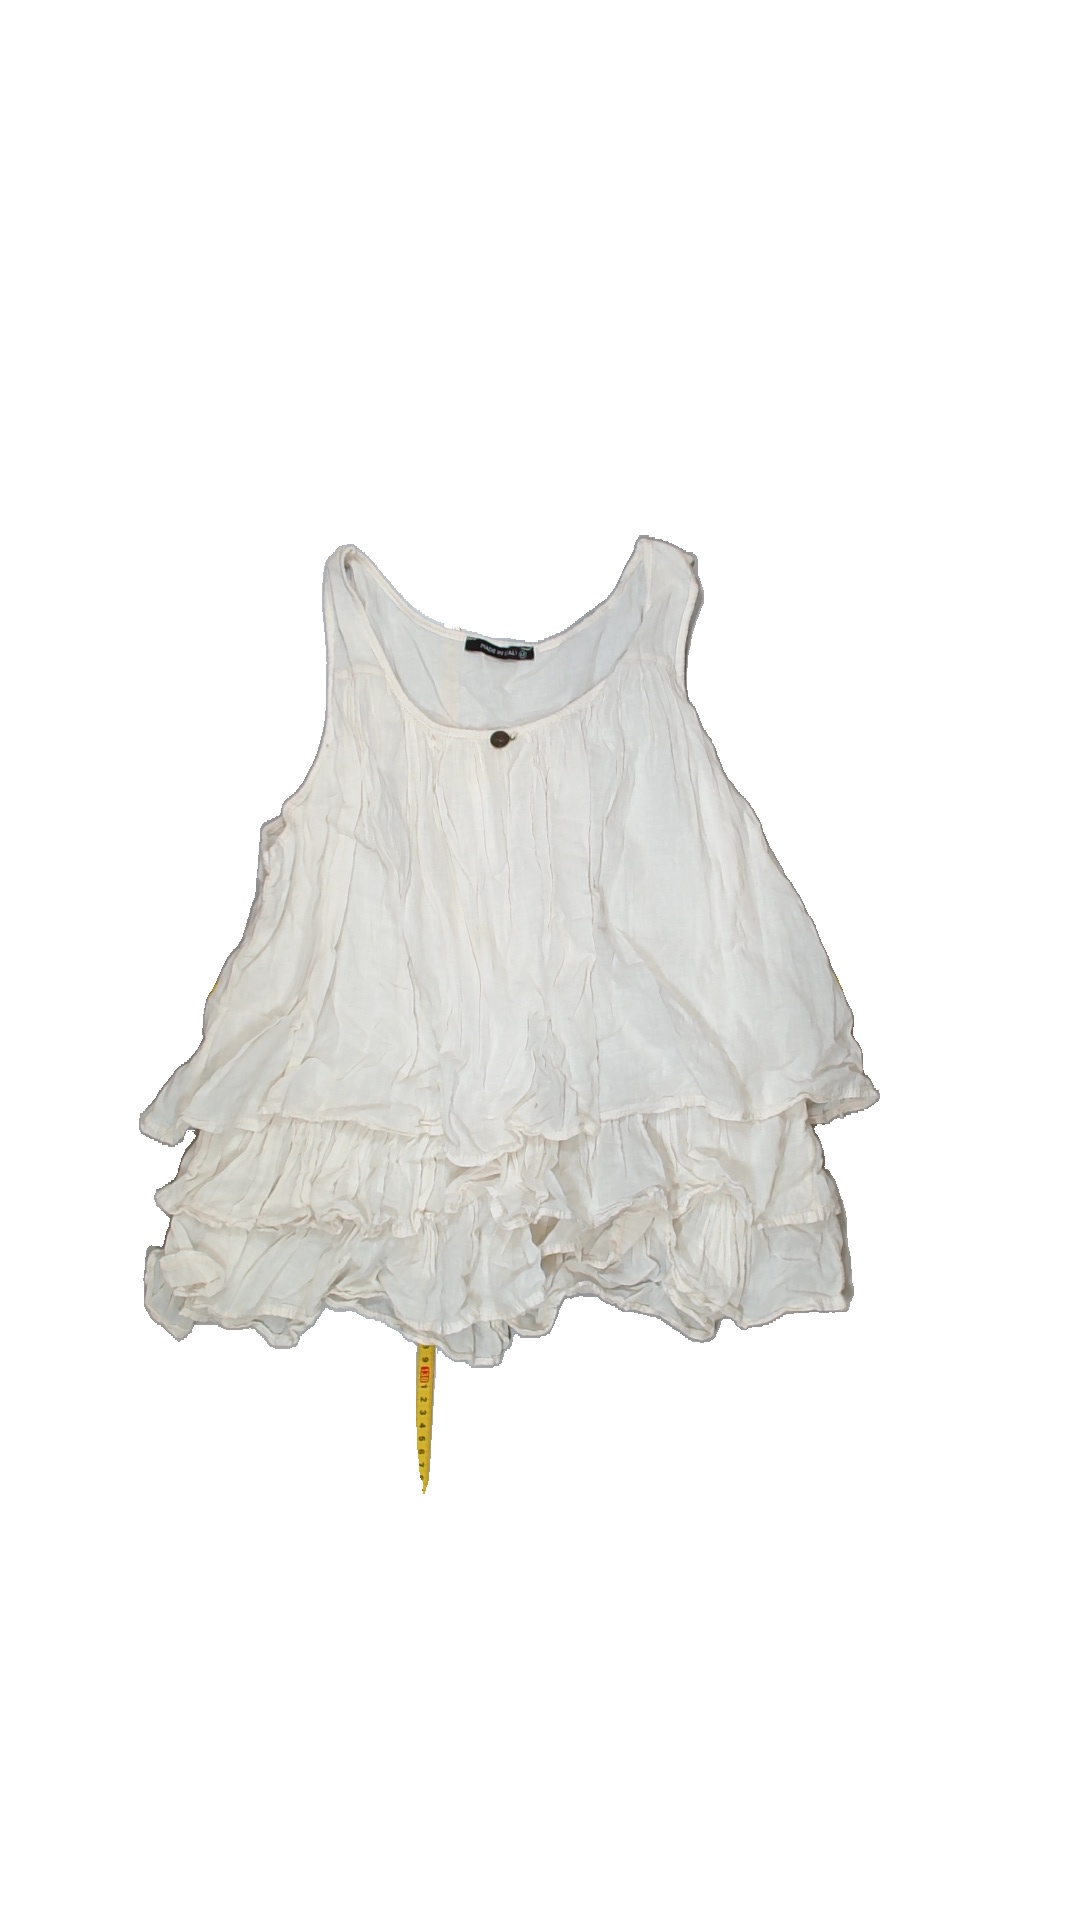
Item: Blouse (Ladies)
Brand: Not Applicable
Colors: White
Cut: Loose
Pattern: Plain
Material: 100% cotton
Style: No trend
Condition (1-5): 5
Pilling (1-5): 5
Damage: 0
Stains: No
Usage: Reuse
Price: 50-100